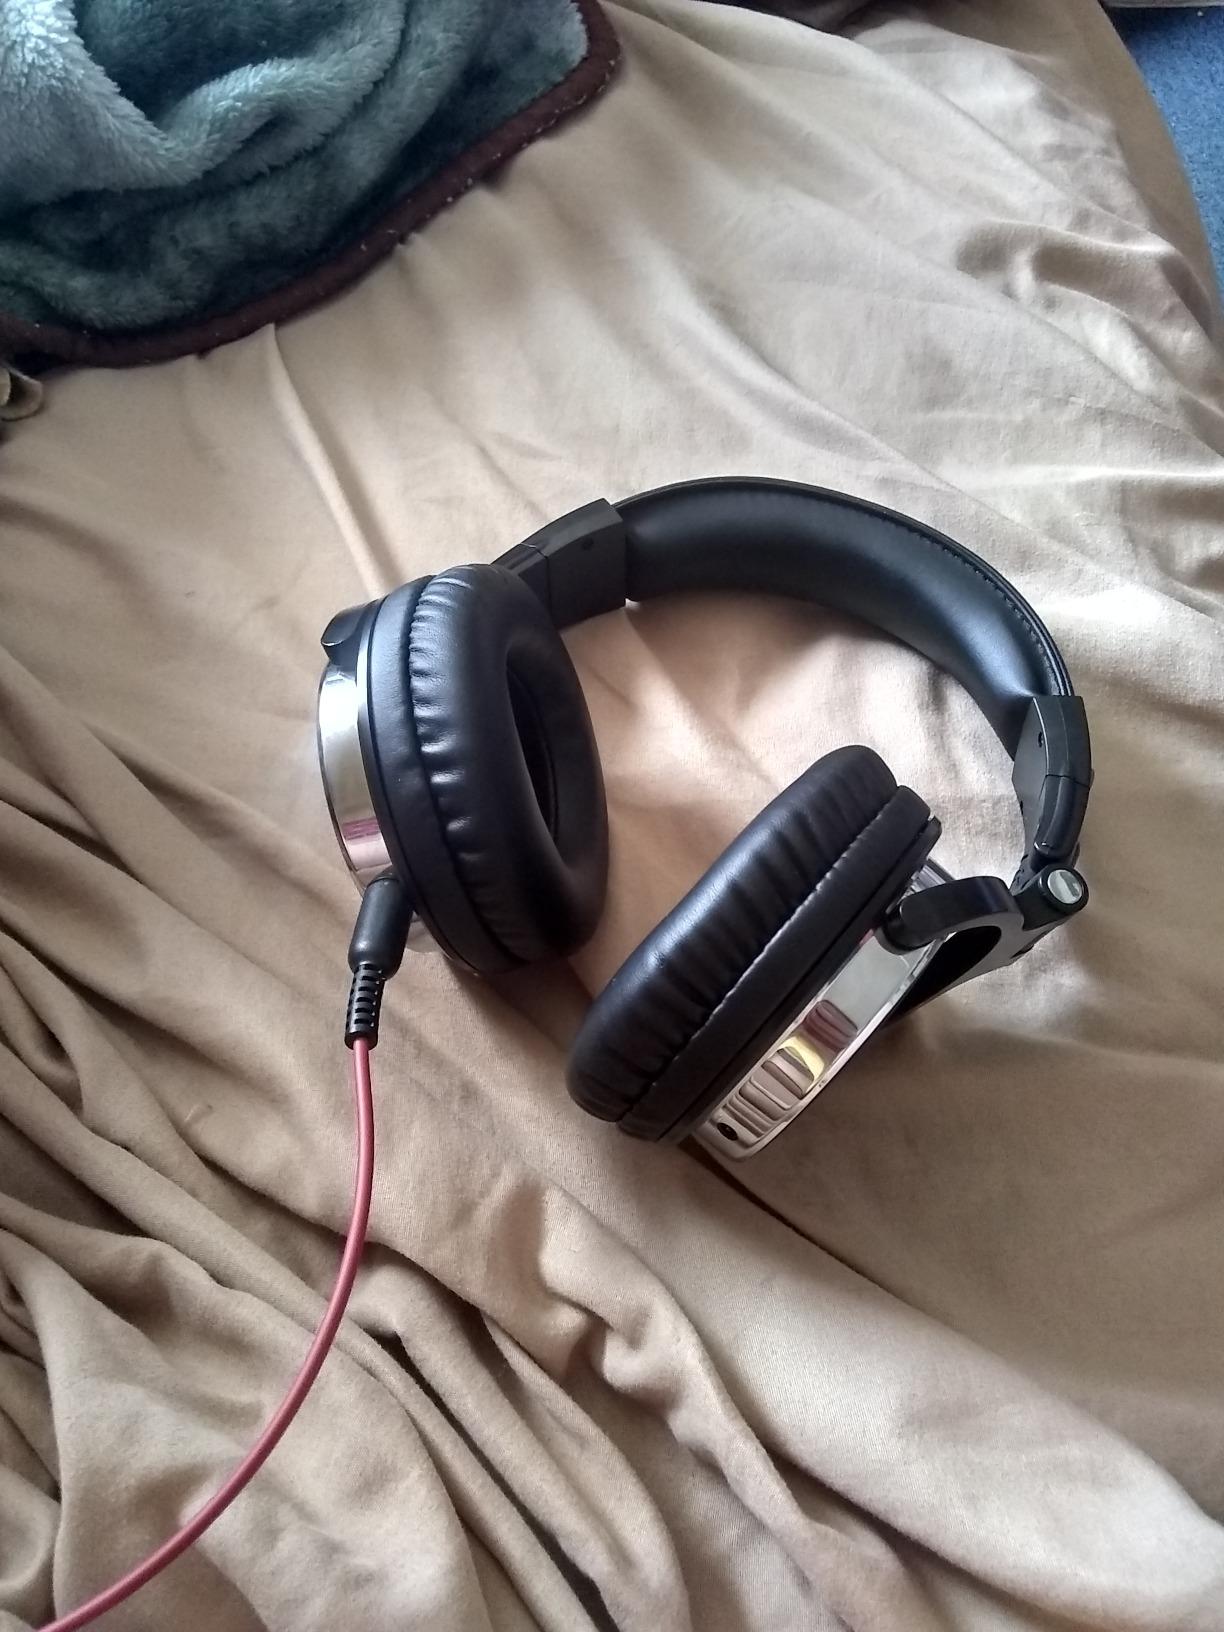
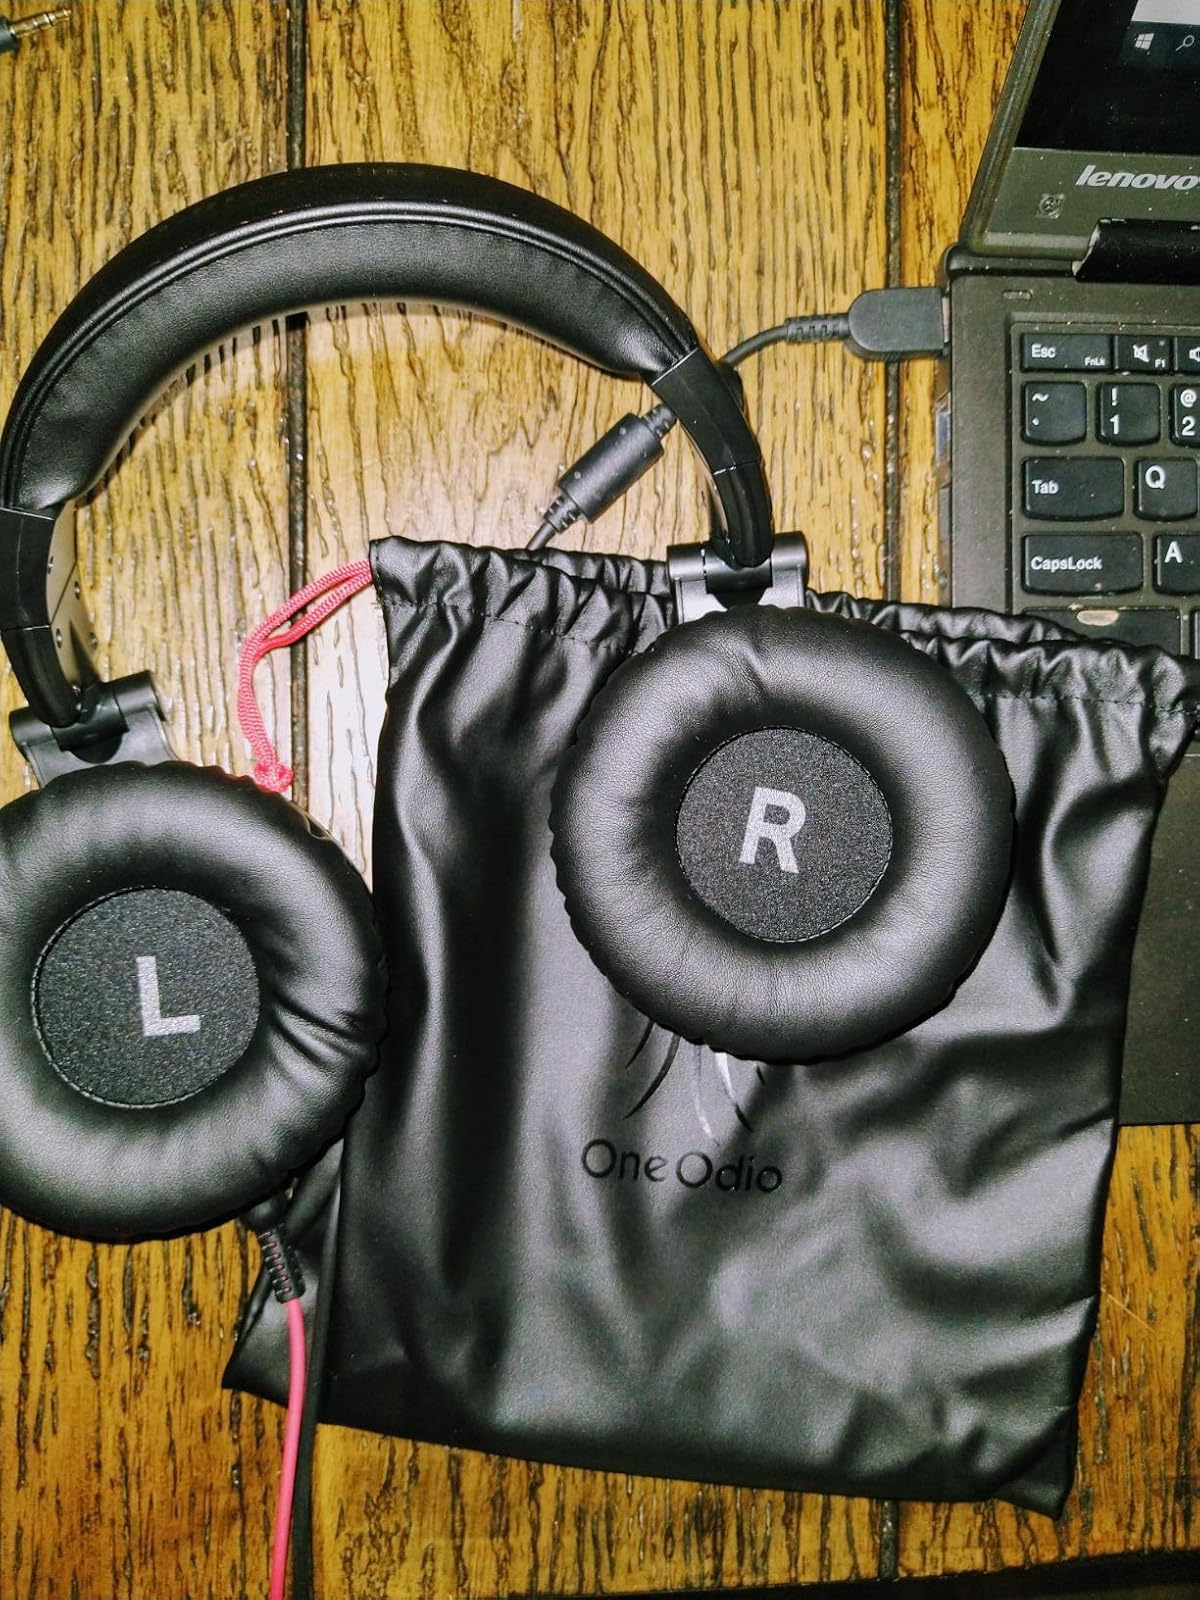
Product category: headphones
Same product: yes